Major League Baseball 2K8 Fantasy All-Stars

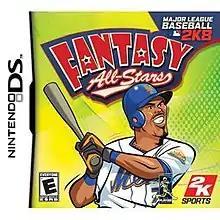
Box art featuring José Reyes

Major League Baseball 2K8 Fantasy All-Stars is the Nintendo DS spin-off of "Major League Baseball 2K8" in the vein of "MLB Power Pros", developed by Canadian studio Deep Fried Entertainment and published by 2K Sports. It was released on April 15, 2008.